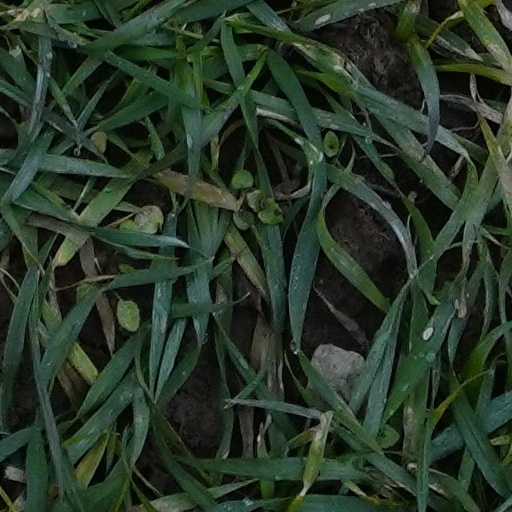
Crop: wheat